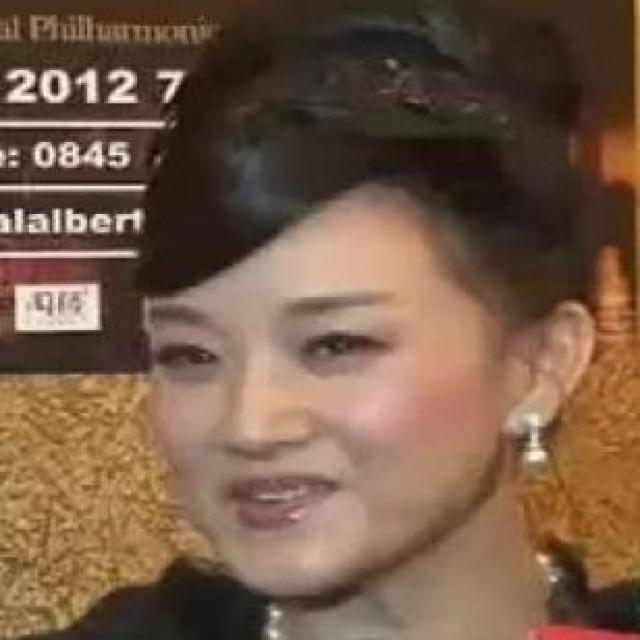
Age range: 21-44